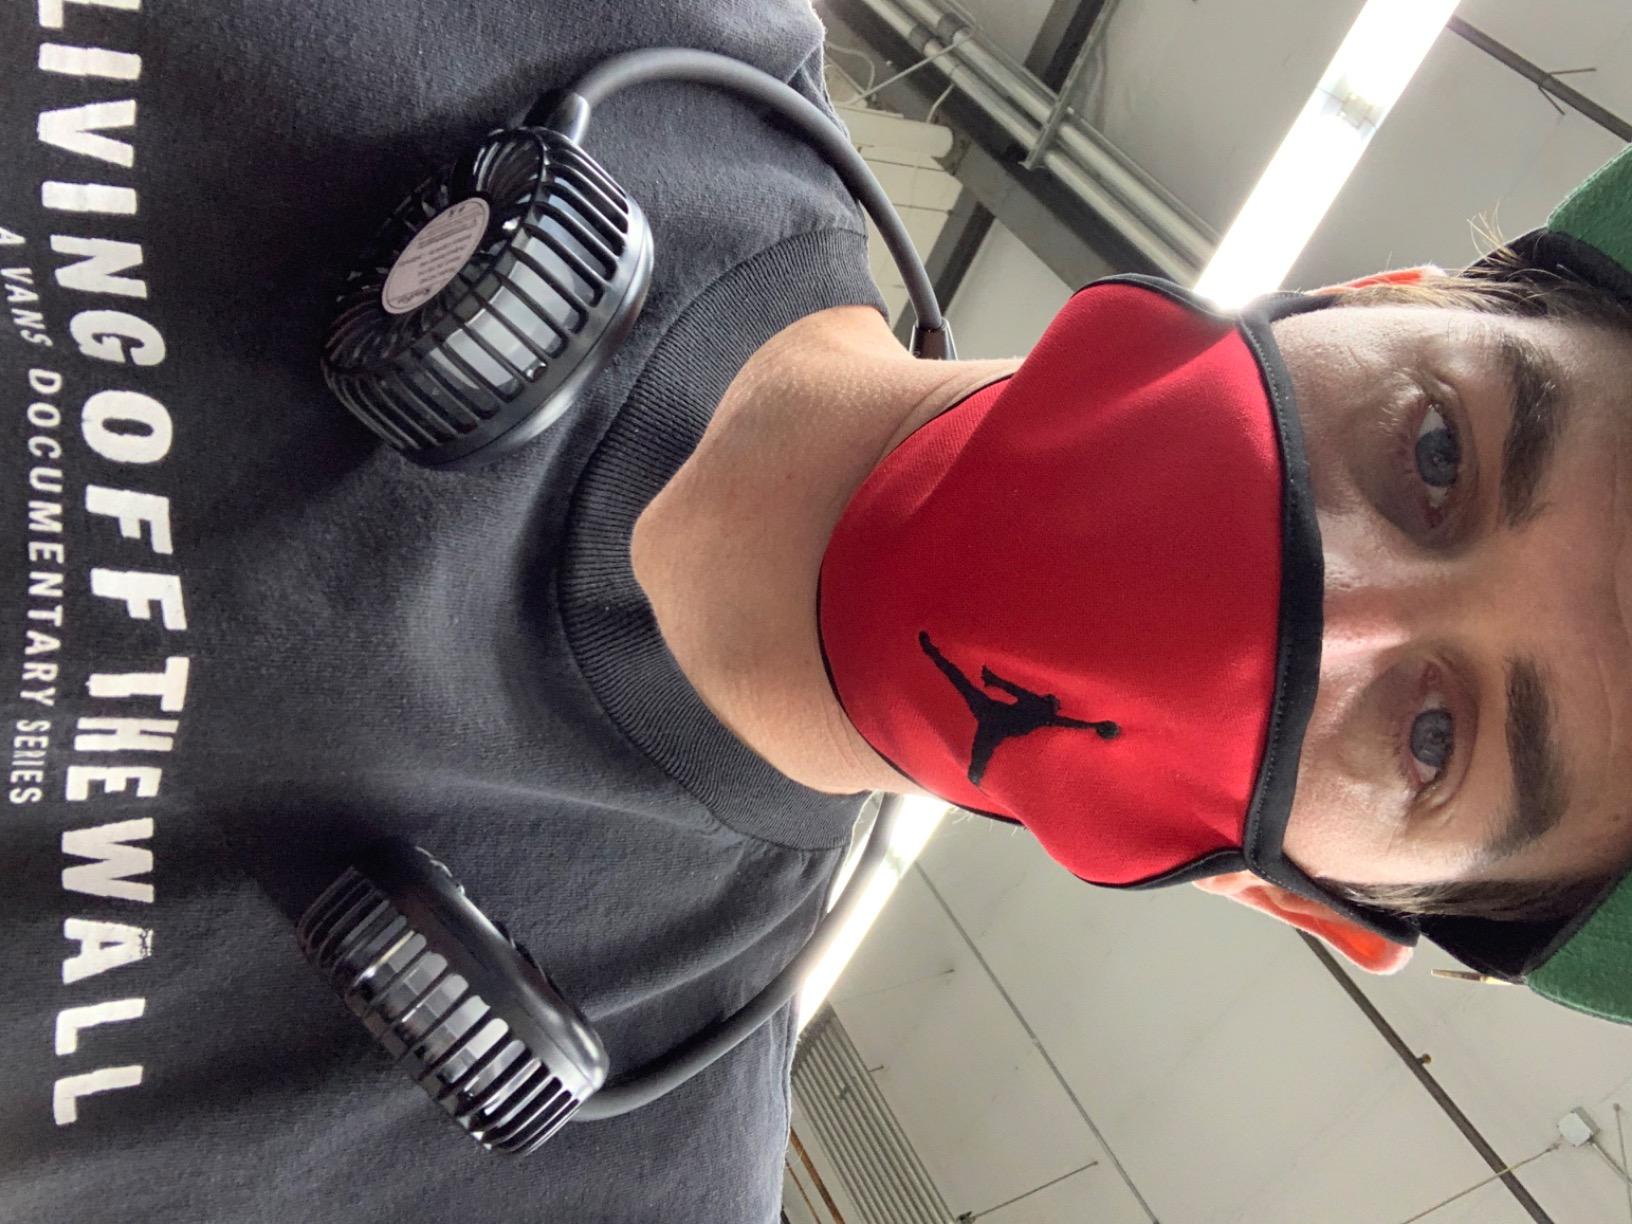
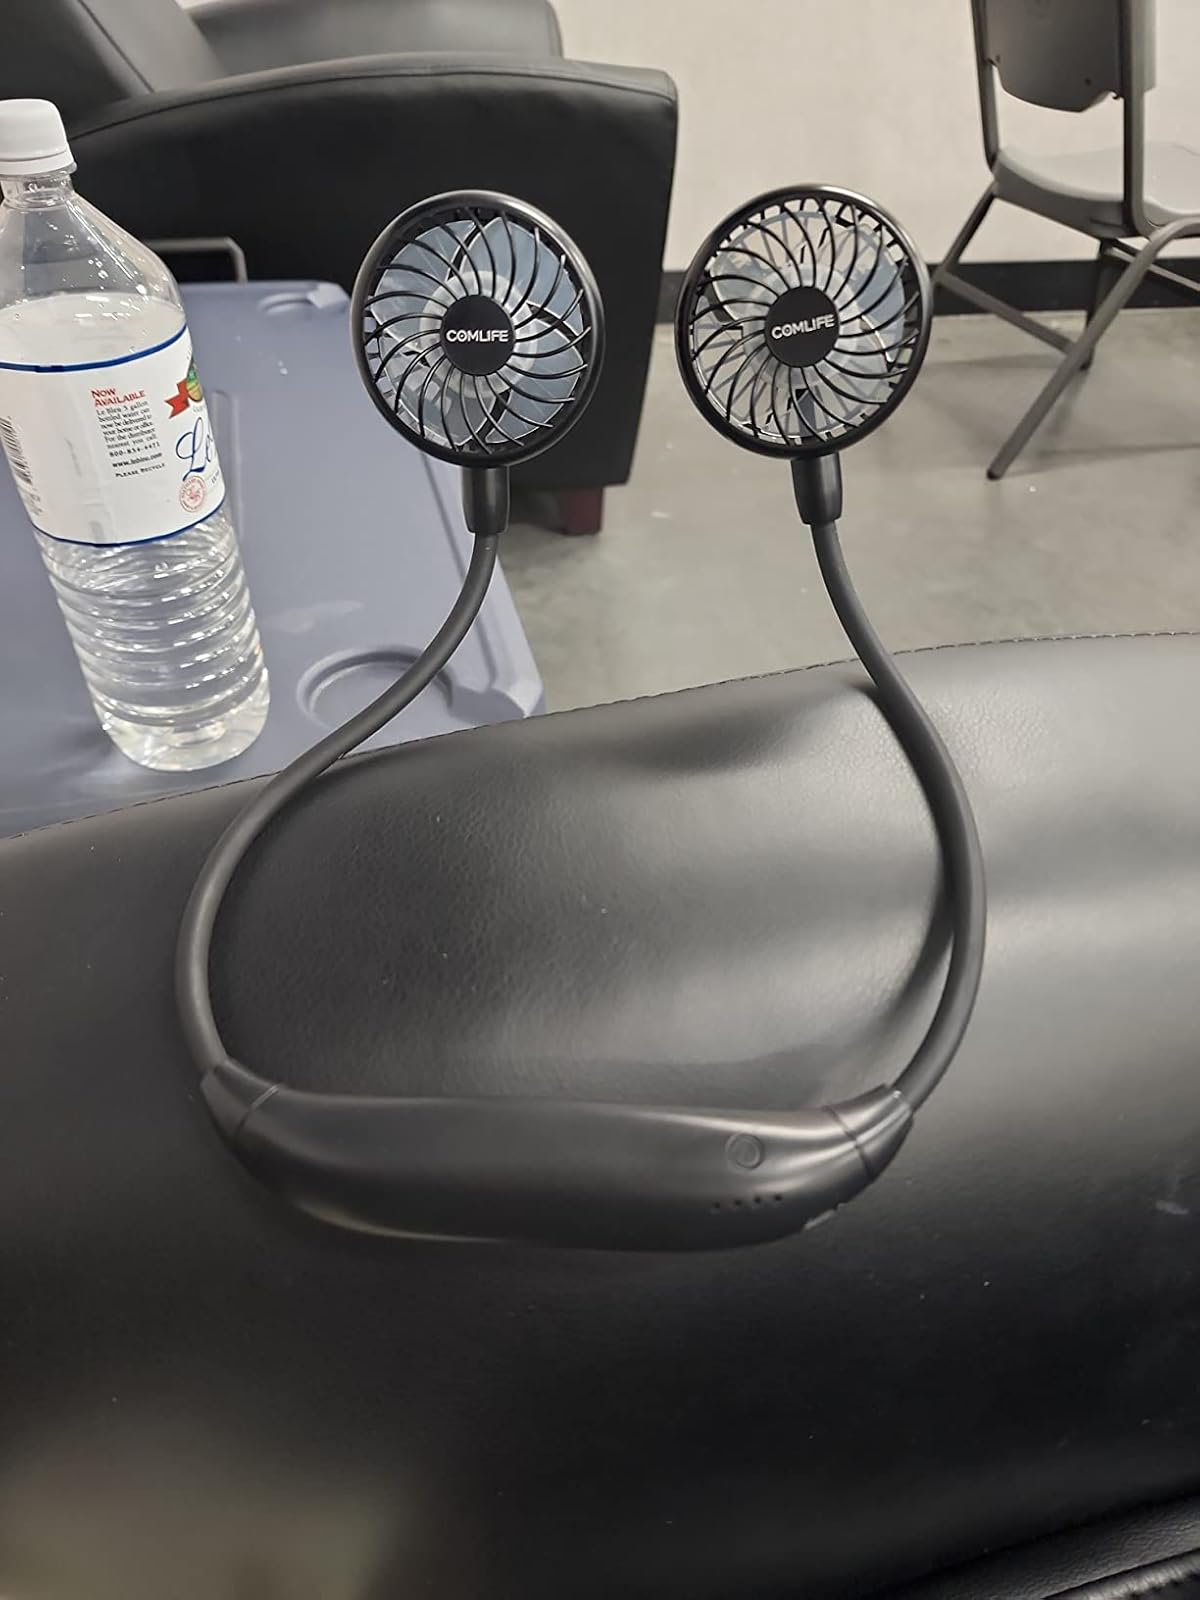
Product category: fan
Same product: yes